Dara O'Rourke

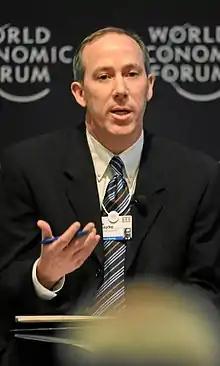
O'Rourke during the WEF 2011

Dara O'Rourke is an environmental scientist, information scientist and professor at the University of California, Berkeley where he holds an appointment in the Department of Environmental Science, Policy, and Management. He is also the founder of GoodGuide, an online consumer tool for retrieving information about the supply chain of consumer products such as toys, food, and detergents. Prior to teaching at Berkeley, O'Rourke taught at the Massachusetts Institute of Technology.